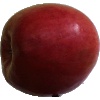
Label: Apple Crimson Snow 1